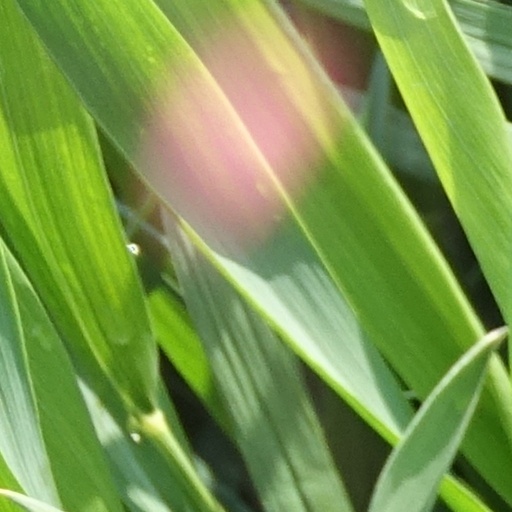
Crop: wheat